Elastica theory

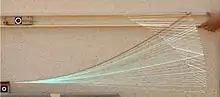
An experiment displaying very large elastic deformations.

The elastica theory is a theory of mechanics of solid materials developed by Leonhard Euler that allows for very large scale elastic deflections of structures.